Carter-Campbell of Possil

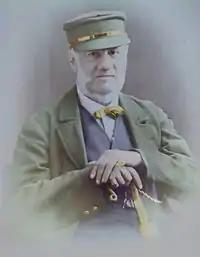
John Campbell of Possil

In ]19th century, the Campbell of Possil family owned land throughout Lanarkshire.